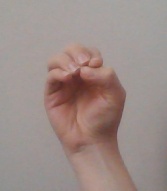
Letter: ha